Ragged Dick

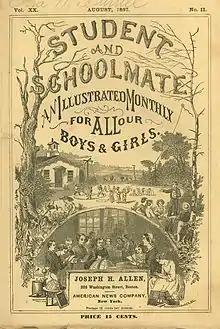
"Student and Schoolmate", August 1867

New York City's bootblacks at the time Alger wrote "Ragged Dick" were boys, usually between the ages of ten and sixteen, "with any number of bad habits, and little or no principle". They gambled, smoked cigar butts retrieved from the gutter, patronized Bowery theaters and concert halls, slept on the streets or in shelters supported by the charitable, and were "more proficient in profanity than the Water Street roughs". Alger told the "Ladies Home Journal" in 1890, "I had conversations with many street boys while writing 'Ragged Dick' ... and derived from many of them sketches of character and incidents".